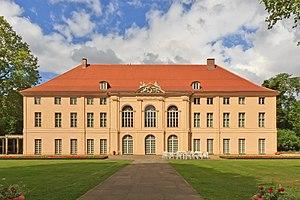
Le château de Schönhausen, de style baroque, situé dans le quartier de Niederschönhausen à Pankow, près de Berlin, en Allemagne. Bosanski: Barokna palača Schönhausen u Berlinu Čeština: Barokní zámek Schönhausen v Berlíně. Magyar: A barokk Schönhausen kastély Berlinben Italiano: Il Palazzo Schönhausen realizzato in stile barocco e risalente all XVII secolo. Berlino in Germania. 한국어: 베를린의 바로크 양식의 쇤하우젠 궁전 Latviešu: Šēnhauzenes pils Berlīnē
Le château de Schönhausen est un château baroque, situé dans le quartier de Niederschönhausen à Berlin. Il est entouré d'un parc dans lequel coule la rivière Panke. Schönhausen est connu en tant que résidence d'Élisabeth-Christine de Brunswick-Wolfenbüttel, l'épouse du roi Frédéric II de Prusse, et le siège officiel de Wilhelm Pieck, le premier chef d'État de la République démocratique allemande.
Jan Bouman fut d’abord charpentier de marine, puis architecte naval aux Pays-Bas, avant de devenir architecte urbaniste au service du roi de Prusse à Potsdam et à Berlin. C’est la partie prussienne de sa vie qui le fera passer à la postérité puisqu’il signe des bâtiments célèbres comme l’université Humboldt de Berlin, l’Église française de Potsdam ou le quartier hollandais de Potsdam devenu une vitrine touristique de la capitale brandebourgeoise. Bouman représente le baroque tardif marqué par sa sobriété et son austérité si caractéristique. Il réalisa souvent les projets de Knobelsdorff. Il existe à Potsdam la Maison Jan Bouman dans le quartier hollandais qui fait office de musée consacré à l'architecte hollandais. En 2006, on y a fêté les « 300 ans Jan Bouman » avec une exposition spéciale consacrée à l’homme et à ses travaux.
Berlin-Niederschönhausen [ˈniːdɐˌʃøːnˈhaʊzən] est un quartier de Berlin, faisant partie de l'arrondissement de Pankow.